Anne-Françoise de Fougeret

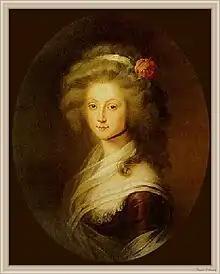

Anne-Françoise de Fougeret born Anne-Françoise Outremont (1745–1813), was a French socialite and philanthropist who founded one of the first secular women's charity organizations in France, the Société de Charité Maternelle.